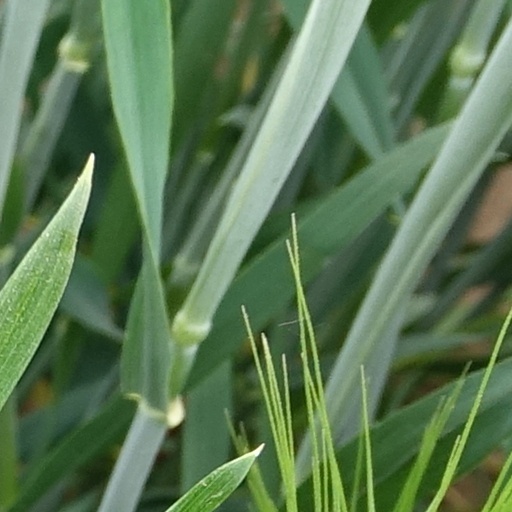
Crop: wheat